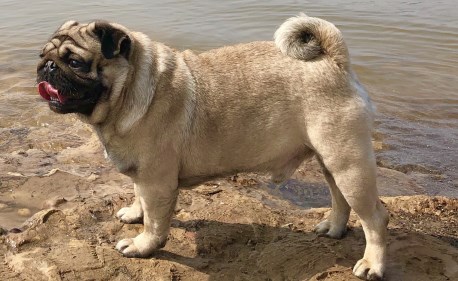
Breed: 798-n000130-pug